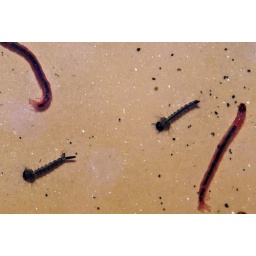
found this in a plant pot filled with rain water....